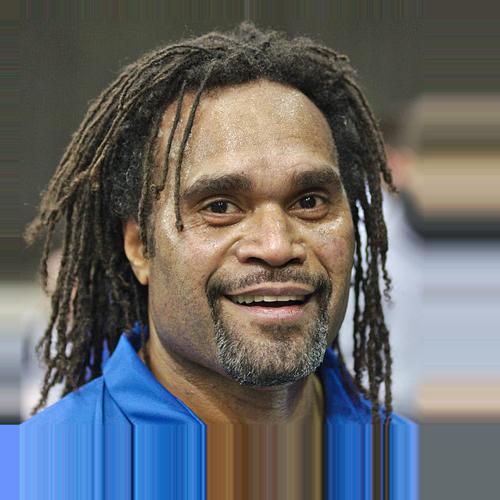
Age: 43